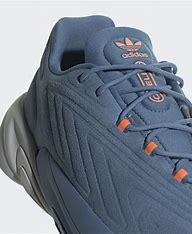
Brand: Adidas
Model: Ozelia